Adrián (footballer)

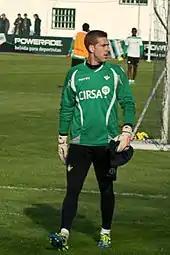
Adrián training with Real Betis in 2013

Born in Seville, Andalusia, Adrián played as a striker and a winger for CD Altair until age ten, when the previous goalkeeper left and he changed position to that of goalkeeper. He later signed for Real Betis, where he finished his formation.